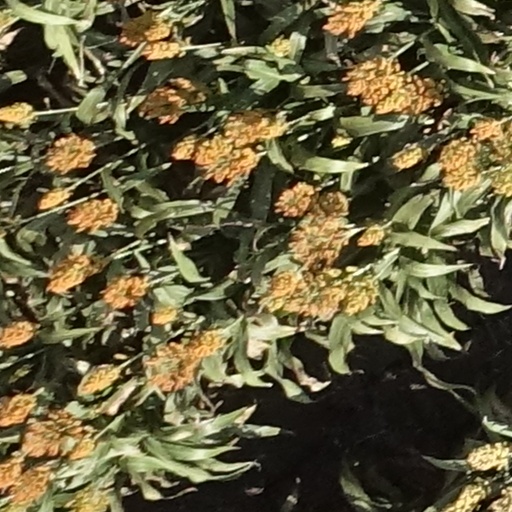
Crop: sorghum